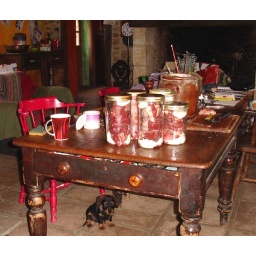
Sanglier in pots with Didi the sanglier hunter under the table